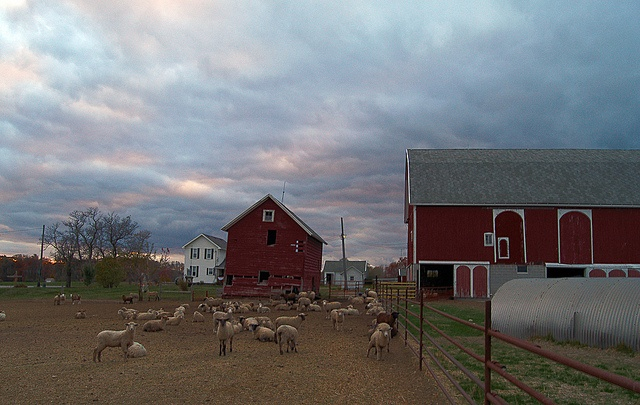
A farm with dozens of sheep in an enclosure.
several sheep standing and sitting in a pen by a fence
Goats in dirt pasture in front of farm buildings.
A farm setting with sheep grazing in the yard area.
A group of sheep in dirt field next to fence and barn.